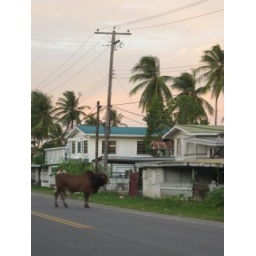
cow in the road in Rosignol, Guyana